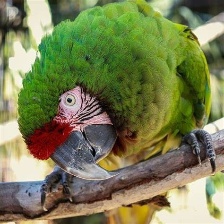
Species: MILITARY MACAW
Scientific name: ARA MILITARIS
ImageNet parent category: macaw